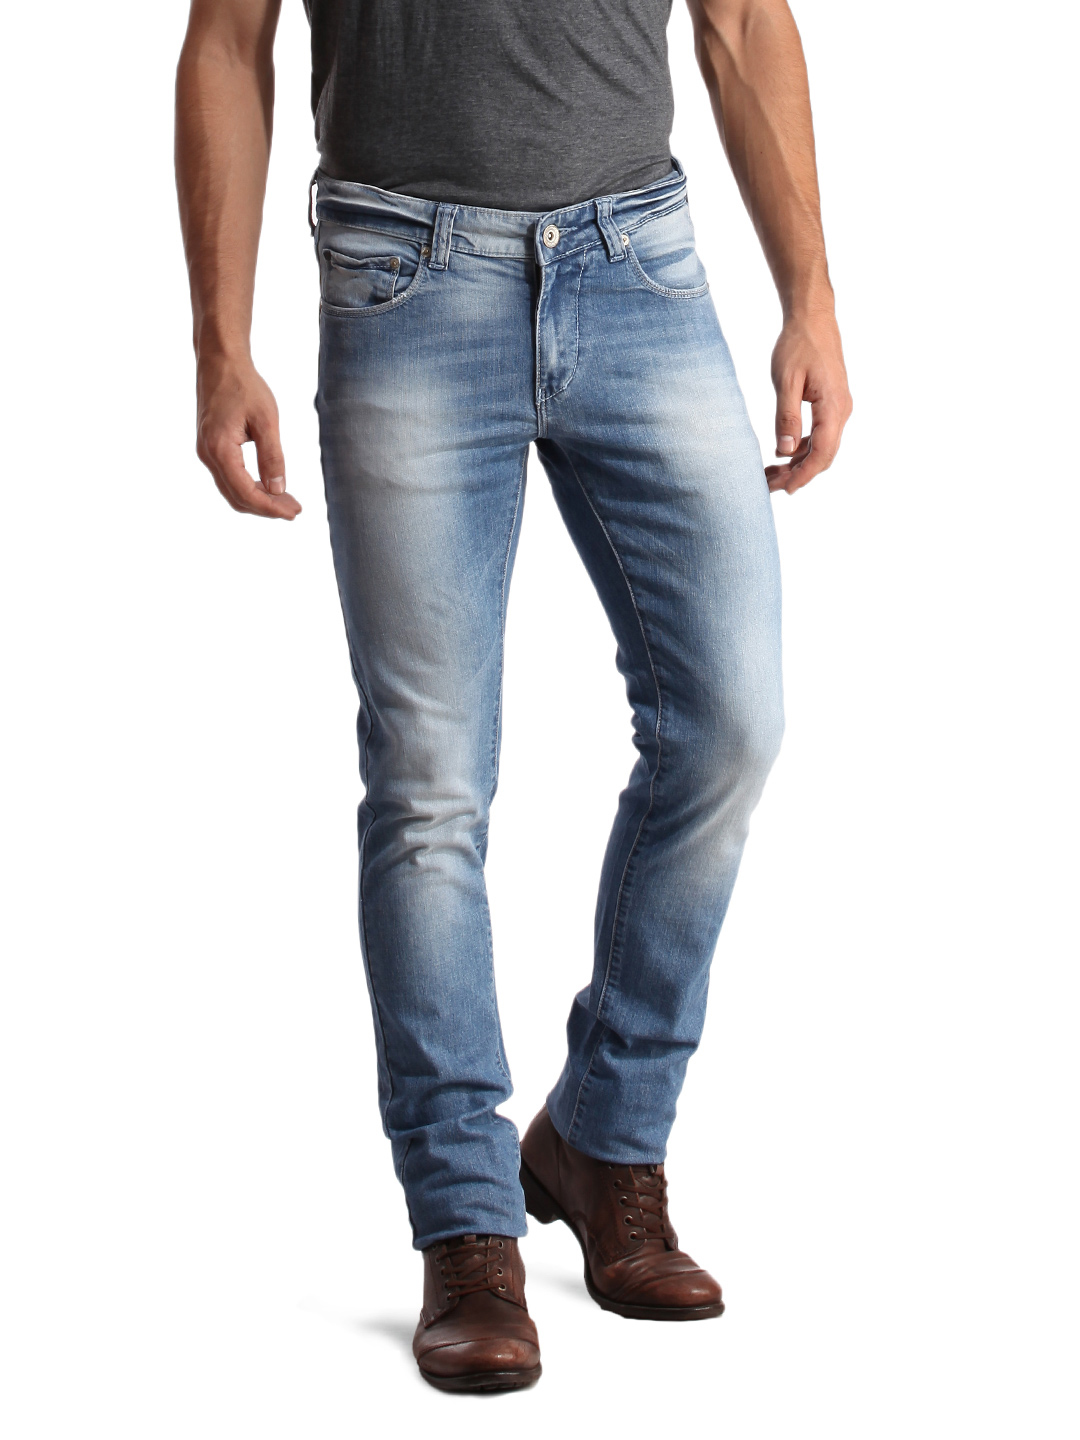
Spykar Men Washed Blue Jeans
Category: Apparel / Bottomwear / Jeans
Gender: Men
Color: Blue
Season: Summer 2012
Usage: Casual